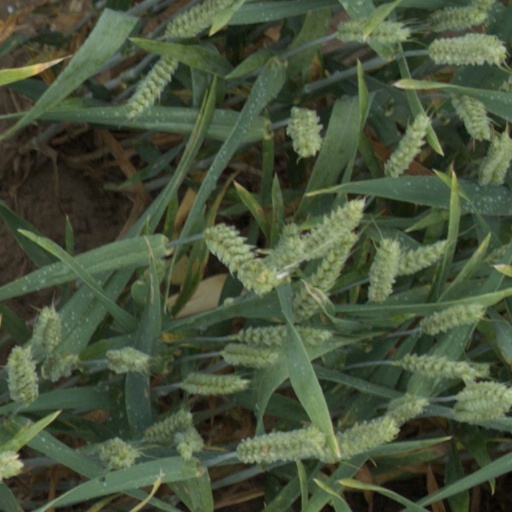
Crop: wheat